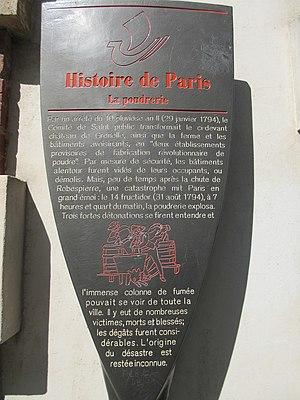
Panneau Histoire de Paris
La place Dupleix est une voie située dans le quartier de Grenelle dans le 15ᵉ arrondissement de Paris.
Les panneaux « Histoire de Paris » sont des panneaux d'information installés dans les rues de Paris devant certains des monuments parisiens.
Le château de Grenelle est un ancien château qui était situé en bordure nord-ouest de l’actuelle place Dupleix à Paris, qui est à l’emplacement de son ancienne basse-cour. Utilisé comme poudrerie, il fut en grande partie détruit par une explosion en 1794, transformé en gymnase militaire en 1820, en quartier de Cavalerie en 1860. C’est actuellement le jardin Nicole-de-Hauteclocque et les immeubles environnants.